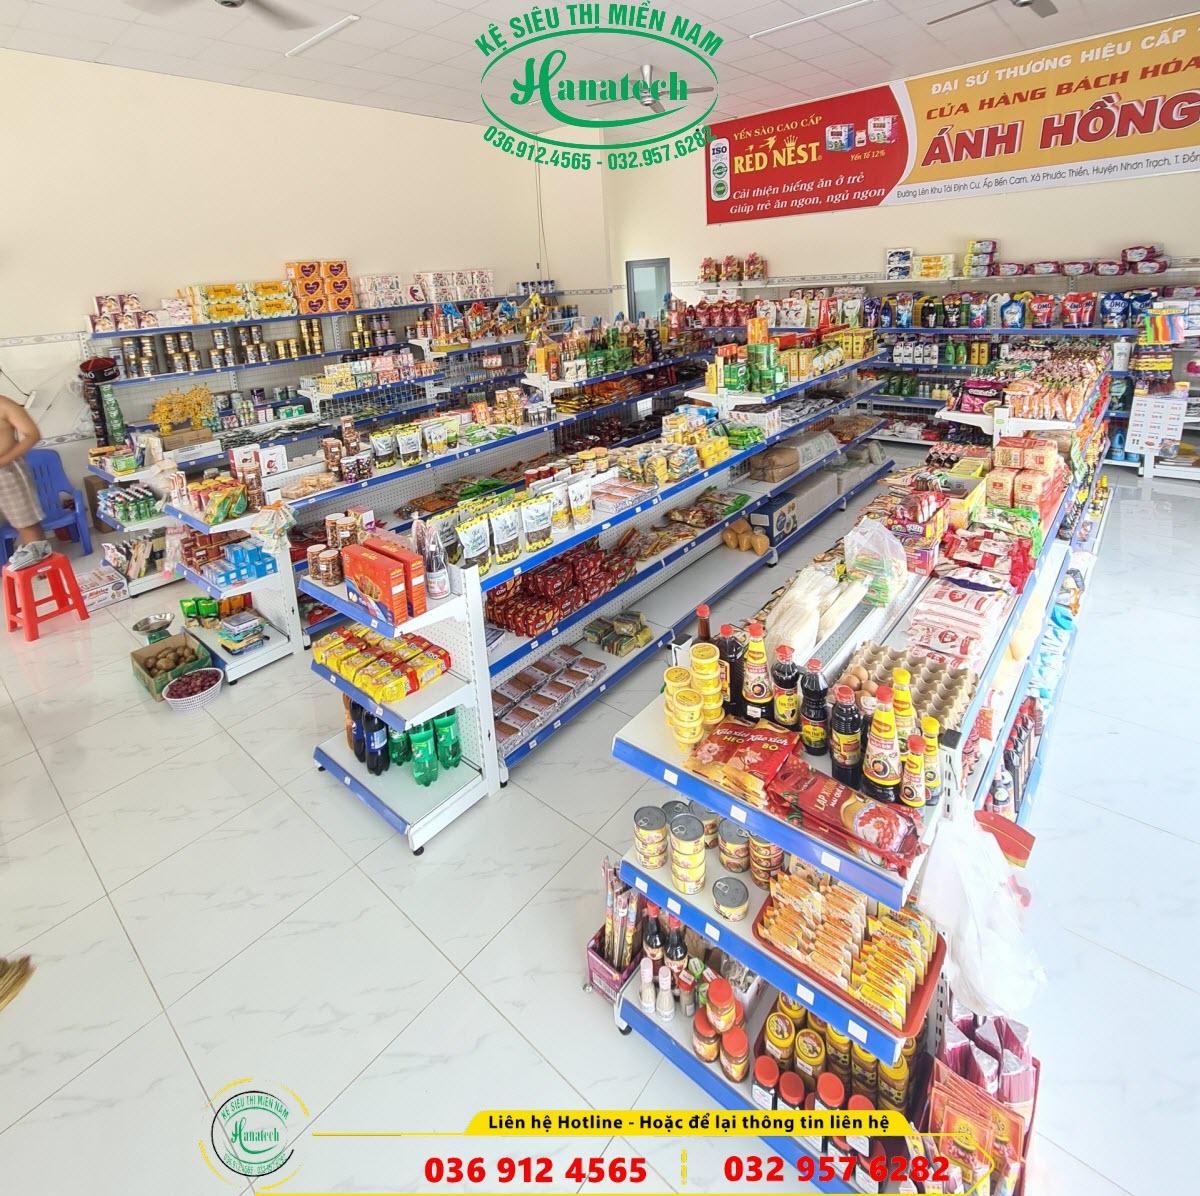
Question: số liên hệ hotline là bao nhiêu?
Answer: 0369124565